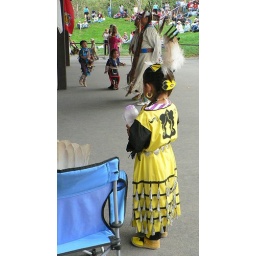
...  A young native girl who was just dear in her beautiful yellow dress, here watching some native dancing